Social Democratic Workers' Party (Netherlands)

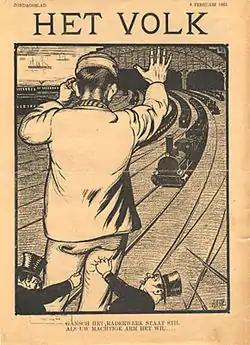
A famous cartoon by Albert Hahn in the socialist paper "Het Volk". It reads: "The whole machinery stops, if your mighty hand wills it so"

In January 1903, a large strike broke out in the docking sector, out of solidarity other sectors like the railway sector went on strike too. The employers responded by firing the strikers. Years of suppression of the socialist movement and trade unions led to a huge revolt. The strikers demanded the re-employment of fired strikers, payment of wages for the striking days and the recognition of trade unions. The surprised directors of the railway companies accepted the demands. Meanwhile, the confessional cabinet led by Kuyper wanted to end the strike by posing harsh penalties against the strikers, because the strike struck vital industries.